List of palaces of Vicenza

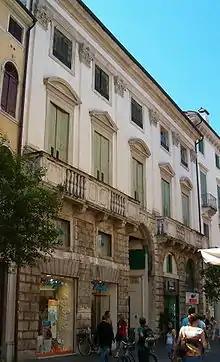
Palazzo Pojana

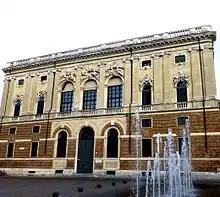
Palazzo Repeta

The Capra were an ancient family belonging to Vicenza’s Noble Council. The family’s progenitor, Enrico Capra, made significant land acquisitions in the Vicentine territory of Carrè in the early 11th century.